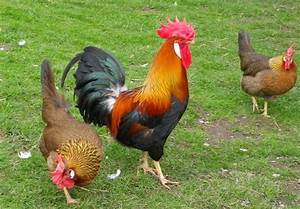
Label: gallina